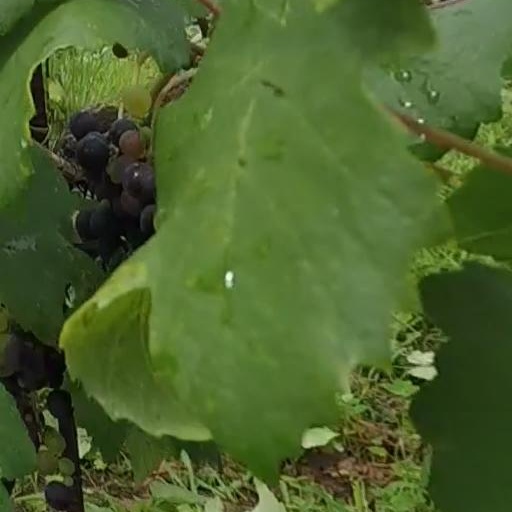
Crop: grape